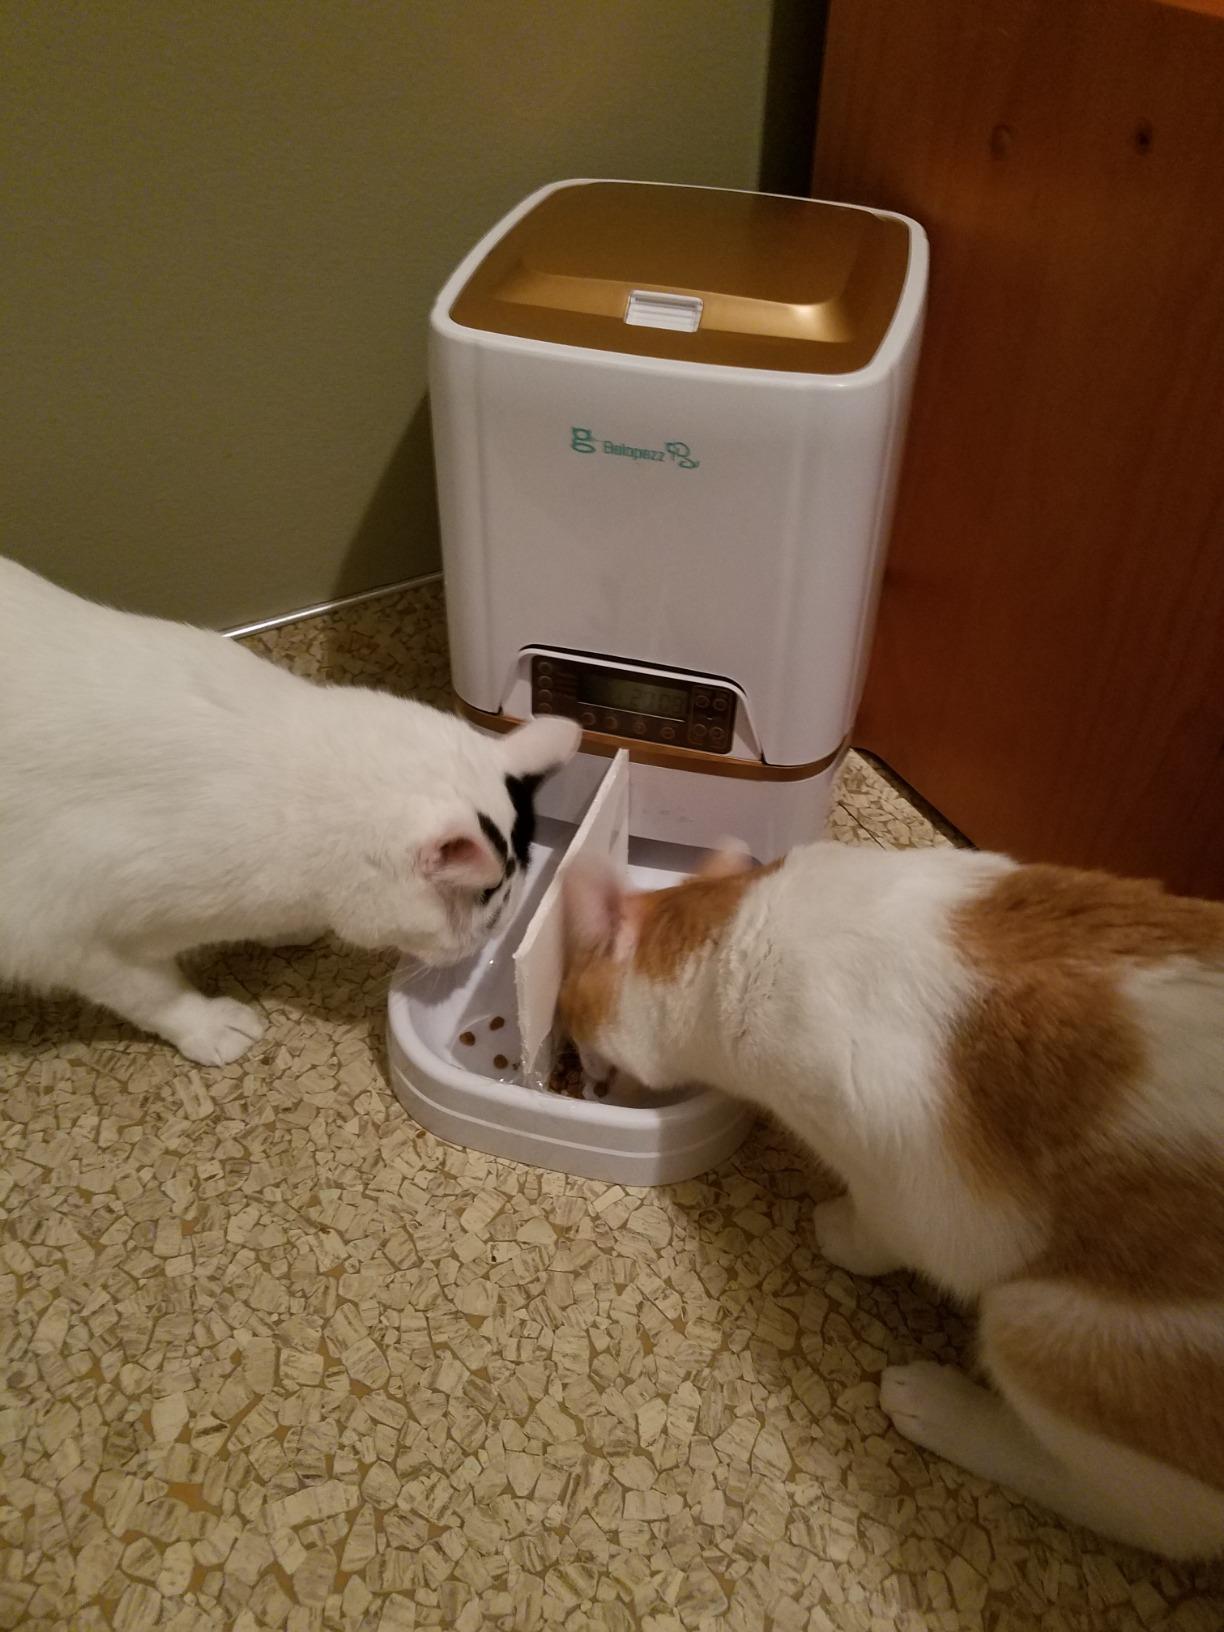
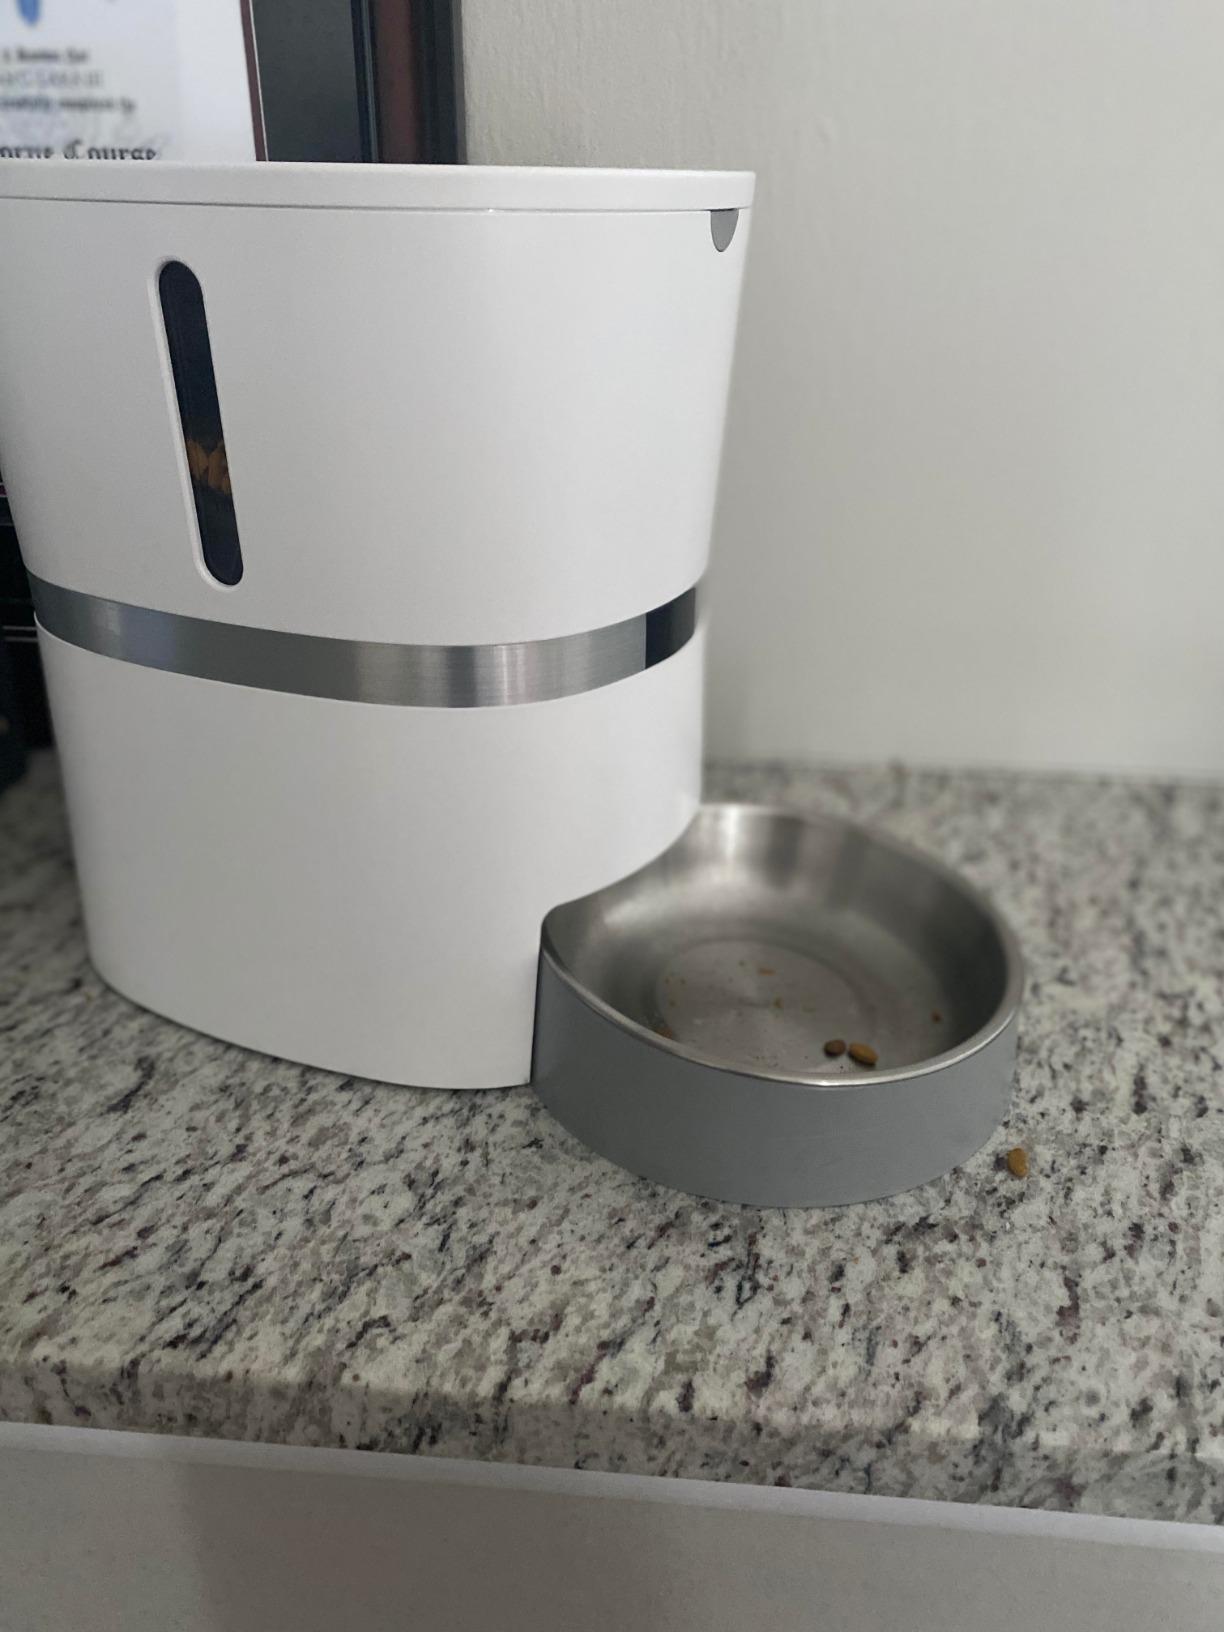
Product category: items_feeder
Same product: no